Durand Cup

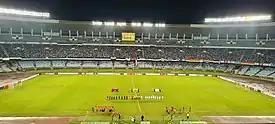
FC Goa ("in black") and Mohammedan SC ("in white") lined up during the 2021 Durand Cup Final at Vivekananda Yuba Bharati Krirangan.

Mahindra United FC won the first title of the 3rd millennium and their second time, following its 1998 win. In 2006, Osian's became the first civilian organisation to co-host the Durand Cup on a 5-year deal with DFTS until 2010, in order to develop the tournament and revive the interest in the game. In the following years however, clubs from Goa produced a run of winning form with clubs like Salgaocar FC, Sporting Clube de Goa, Dempo SC and Churchill Brothers FC Goa. Churchill Brothers FC Goa won the tournament thrice in 2007, 2009 and 2011, and narrowly missed a hat-trick, as runners-up in 2008. Since 2000, only twice the tournament was won by the Indian Armed Force teams – Army XI in 2005 and Army Green in 2016. In 2013, Mohammedan SC would win the tournament for the second time after 73 years and for the first time since the independence of India. Due to lack of adequate response in New Delhi, the following year Durand Cup was relocated to Goa, under the instructions of Minister of Defence Manohar Parrikar. The significance of the tournament had dissipated with time but the Indian Armed Forces kept the Durand Tournament tradition alive for decades. The tournament had been scrapped-off from the Indian football calendar a number of times without any significant reason, for instance in the years 2015, 2017 and 2018.